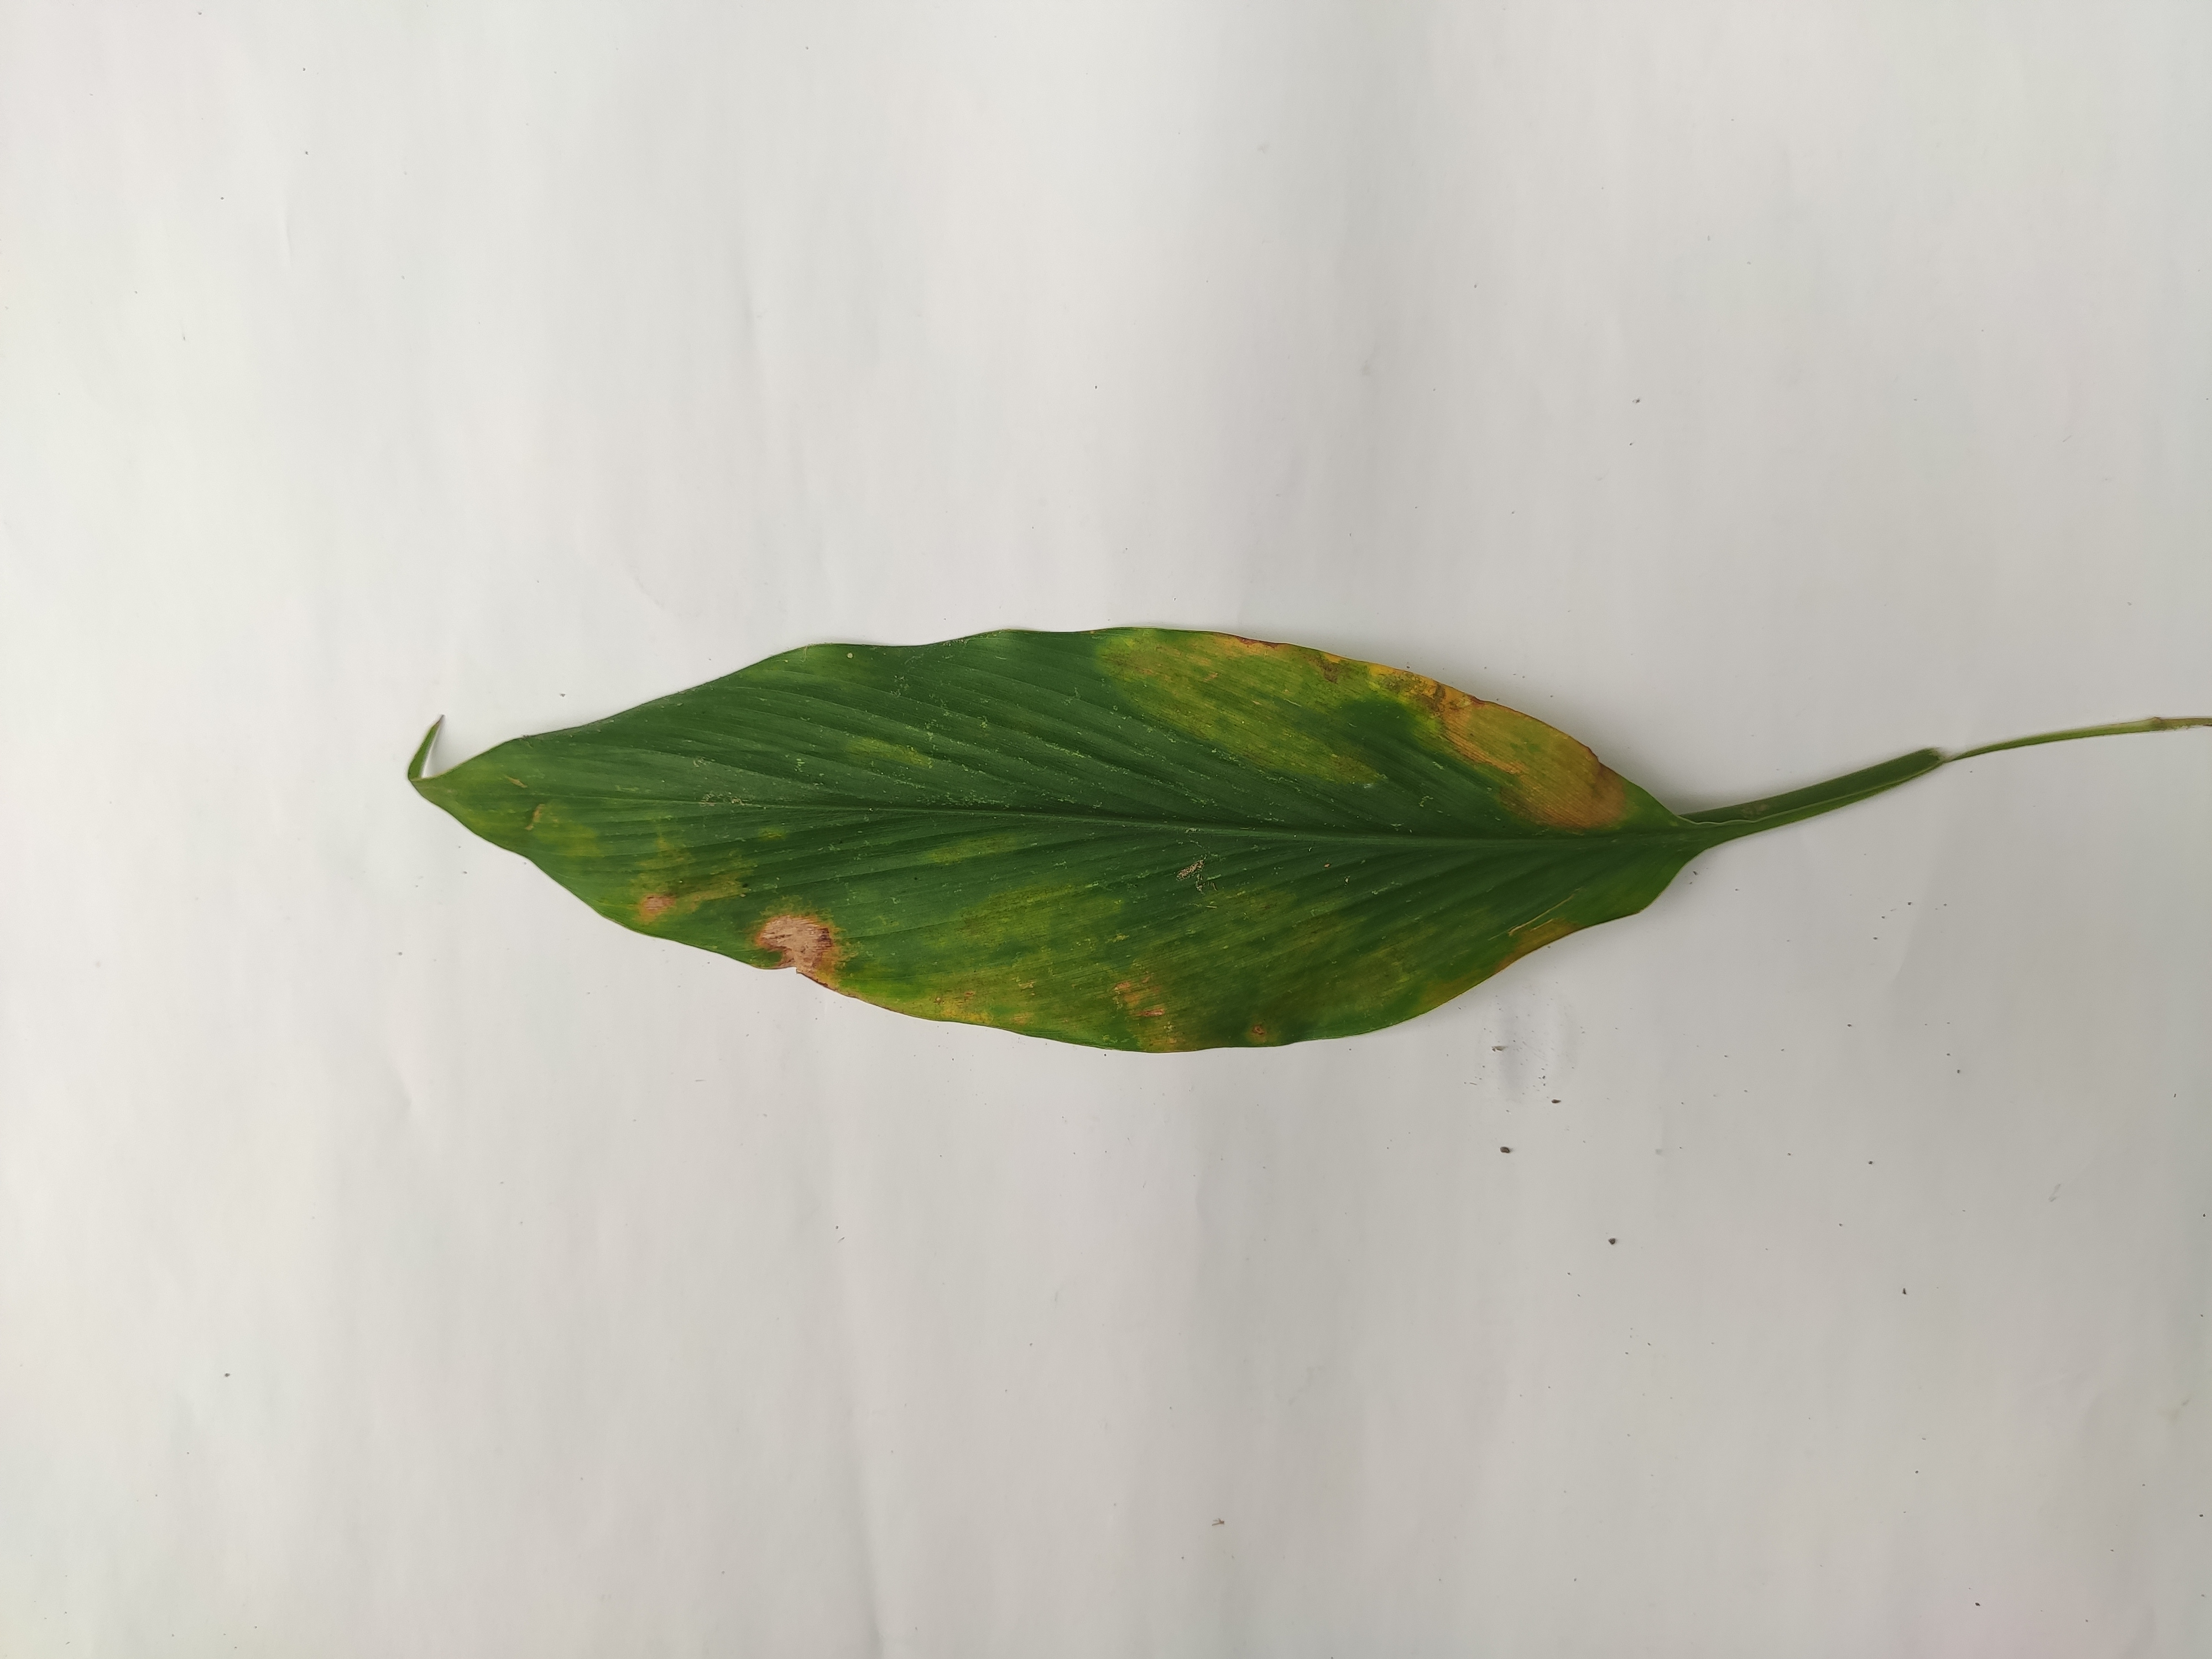
Label: Leaf_Spot